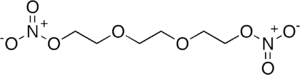
Le dinitrate de triéthylène glycol est un composé chimique de formule O₂NOCH₂CH₂OCH₂CH₂OCH₂CH₂ONO₂. Ce liquide huileux de couleur jaune pâle, assez semblable à la nitroglycérine O₂NOCH₂CHCH₂ONO₂, est un diester nitrique du triéthylène glycol HOCH₂CH₂OCH₂CH₂OCH₂CH₂OH.